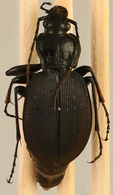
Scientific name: Carabus goryi
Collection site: Great Smoky Mountains National Park NEON (GRSM), plot GRSM_012